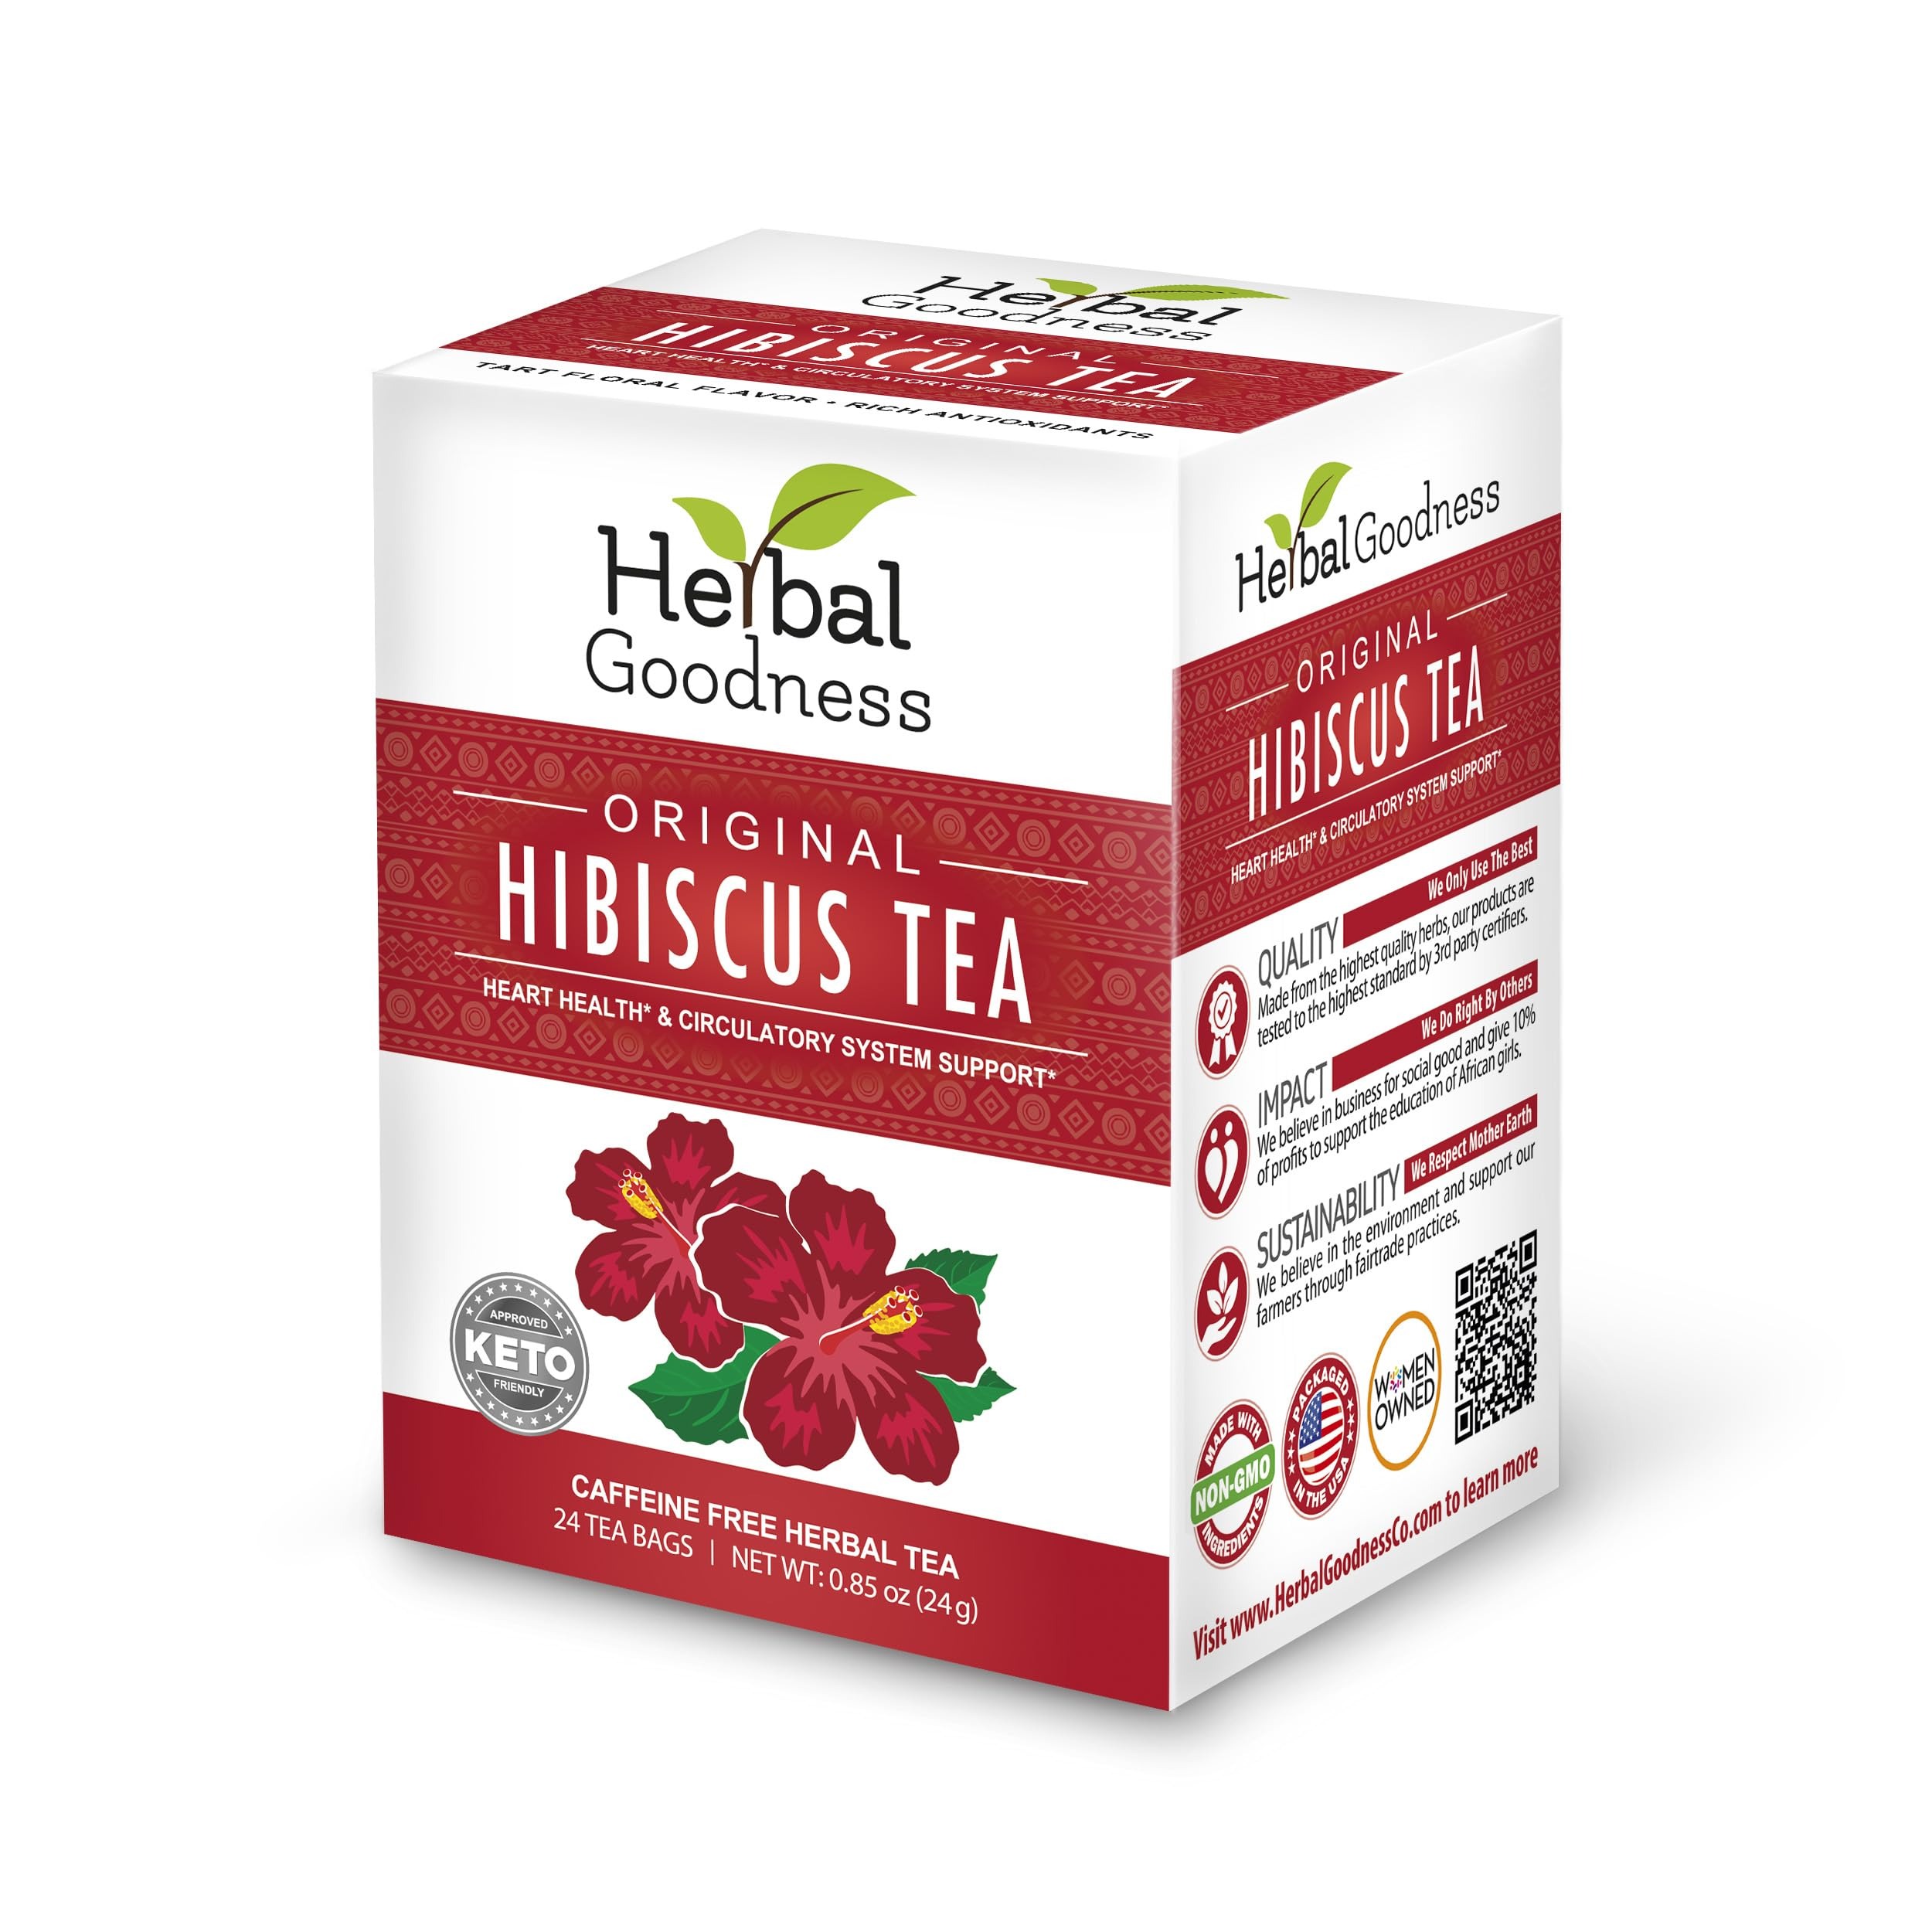
Item Name: Hibiscus Tea Bag, Made from Organic Hibiscus Flowers, Hibiscus Tea Loose Leaf Pure Leaf Tea, Organic Hibiscus Tea Bags for Heart, Liver And Kidney Health - 24 Teabags
Bullet Point 1: 💚 Rich in Antioxidants: Hibiscus leaf tea, a standout in any herbal tea variety pack, is celebrated for its high antioxidant content. These antioxidants help combat free radicals, contributing to overall health and well-being. When you choose our hibiscus tea organic product, you're ensuring that you're sipping on a brew that's free from synthetic pesticides and fertilizers.
Bullet Point 2: 💚Refreshing and Hydrating: As a naturally unsweetened iced tea option, hibiscus leaf tea is not only refreshing but also a hydrating choice for those looking to quench their thirst without the added sugars. This feature makes it a splendid addition to a herbal tea variety pack, especially during warmer months or after workouts. The tangy, cranberry-like flavor of hibiscus, whether consumed through your own brewing method, provides a unique taste experience that's both invigorating and beneficial
Bullet Point 3: 💚Pure Hibiscus Goodness in Tea Bags: Embrace the purity of hibiscus tea from organic loose leaf. We understand the importance of connecting with nature's offerings, and our pure organic hibiscus tea from organic loose leaves. Handpicked hibiscus tea leaves, cultivated organically, retain their natural essence and deep red hue. Brew a cup that's as close to plucking hibiscus flowers from the garden as you can get, and immerse yourself in the soothing qualities of this beloved herbal infusion.
Bullet Point 4: 💚 Supports Cardiovascular Health: Hibiscus tea has been linked with heart health benefits. Integrating our hibiscus tea into your routine ensures you're receiving these benefits in their purest form. This commitment to purity and health is a core principle of Herbal Goodness traditional herbal tea, making hibiscus leaf tea a valuable addition to any organic tea bags collection.
Bullet Point 5: 💚 Versatility in Consumption: Whether you prefer your tea hot or as an unsweetened iced tea, hibiscus leaf tea is incredibly versatile. Our hibiscus organic tea bags offer convenience, allowing you take them wherever you want to. Hibiscus can be formulated as teas, loose herbs or hibiscus powder. Hibiscus powder can be a fantastic way to incorporate the flavor and benefits of hibiscus into various recipes, from smoothies to baked goods.
Bullet Point 6: 💚Premium Organic Ingredients: Experience the pure goodness of nature with our organic hibiscus tea. We source the finest hibiscus flowers, handpicked at their peak, to ensure you receive an authentic and chemical-free beverage. From the hibiscus tea bags to the butterfly pea flower infusion, every element is cultivated without synthetic pesticides or additives, providing you with a health-conscious choice that supports your well-being.
Bullet Point 7: 💚Calming Ritual and Wellness: Immerse yourself in a soothing ritual that brings tranquility to your busy day. The process of brewing and sipping hibiscus tea offers a mindful pause, letting you unwind and find solace in the moment. With its potential to support cardiovascular health and hydration, hibiscus tea becomes not just a beverage choice, but a holistic wellness practice that resonates with your body and spirit. "
Bullet Point 8: 💚Excellence in Versatility: Incorporating the essence of hibiscus flowers, the allure of butterfly pea blossoms, and the goodness of organic ingredients, our hibiscus tea bags cater to those seeking a sensory escape and a health-conscious lifestyle. Whether you opt for the convenience of tea bags or the freedom of loose leaf, you're embracing a journey of flavor, wellness, and eco-friendliness that only the finest hibiscus tea can provide.
Bullet Point 9: 💚 Quality Tested: We never compromise quality or wellness. Herbal Goodness is dedicated to providing the highest-quality, premium authentic supplements with exceptional customer satisfaction. We stand out because of our quality. Non-GMO, Naturally free of Gluten, Wheat, Artificial Flavor, Artificial Sweetener and Preservatives.
Bullet Point 10: 💚 Why Herbal Goodness is Unique: Our company is 100% women-owned and operated; We give 10% of profits to educating girls in Africa because we believe in business for social good. We support our farmers and their communities through fair trade and regenerative agriculture. We care deeply about our environment. We are Super Food and Super Herb experts because that's all we focus on. Sources from health green organic papaya trees free from genetic modification and high in vitamins and minerals.
Product Description: Hibiscus tea, a cherished elixir crafted from organic hibiscus flowers, offers a symphony of flavors and a bouquet of healthful properties that contribute to your overall well-being. With its deep crimson hue reminiscent of a black rose, this delightful infusion holds within its delicate petals a blend of attributes that entice the senses and benefit the body. As you sip on a cup of our hibiscus tea, you'll find its naturally sweet undertones caressing your palate, making each moment of indulgence a journey into flavor paradise. Beyond its captivating taste, the tea's organic nature, whether in loose leaf form or within organic hibiscus tea bags, ensures that you're receiving the unadulterated essence of the dried hibiscus flowers, free from synthetic additives or pesticides. But the allure of hibiscus tea extends far beyond its taste; it's a beverage laden with properties that resonate with well-being. Its natural detoxifying potential offers a refreshing escape from the bustle of daily life, helping your body gently cleanse and renew. Much like the delicate scent of lavender, hibiscus tea soothes not only your senses but also supports your cardiovascular health. Infused with the goodness of organic hibiscus, this infusion can be your calming companion, helping you unwind and relish moments of tranquility. So whether you choose the convenience of hibiscus tea bags organic or prefer the artisanal experience of hibiscus tea loose leaf organic, you're inviting a medley of benefits and a touch of elegance into your cup
Value: 24.0
Unit: Count

Price: 12.95